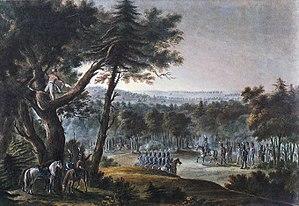
La bataille de Maloïaroslavets eut lieu le 24 octobre 1812 lors de la guerre de la Sixième Coalition, pendant la campagne de Russie, entre l'avant-garde de la Grande Armée, commandée par Eugène de Beauharnais, et les forces d'Alexandre Iᵉʳ. Les troupes franco-italiennes ne peuvent percer vers le sud, ce qui oblige Napoléon à évacuer la Russie par la route déjà suivie à l'aller, par une région dévastée et manquant de provisions, transformant la retraite de Russie en désastre.